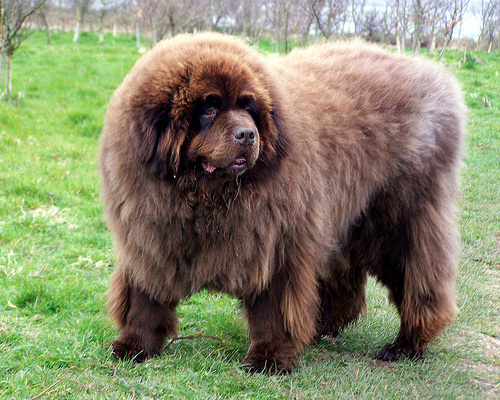
Animal: dog
Breed: newfoundland